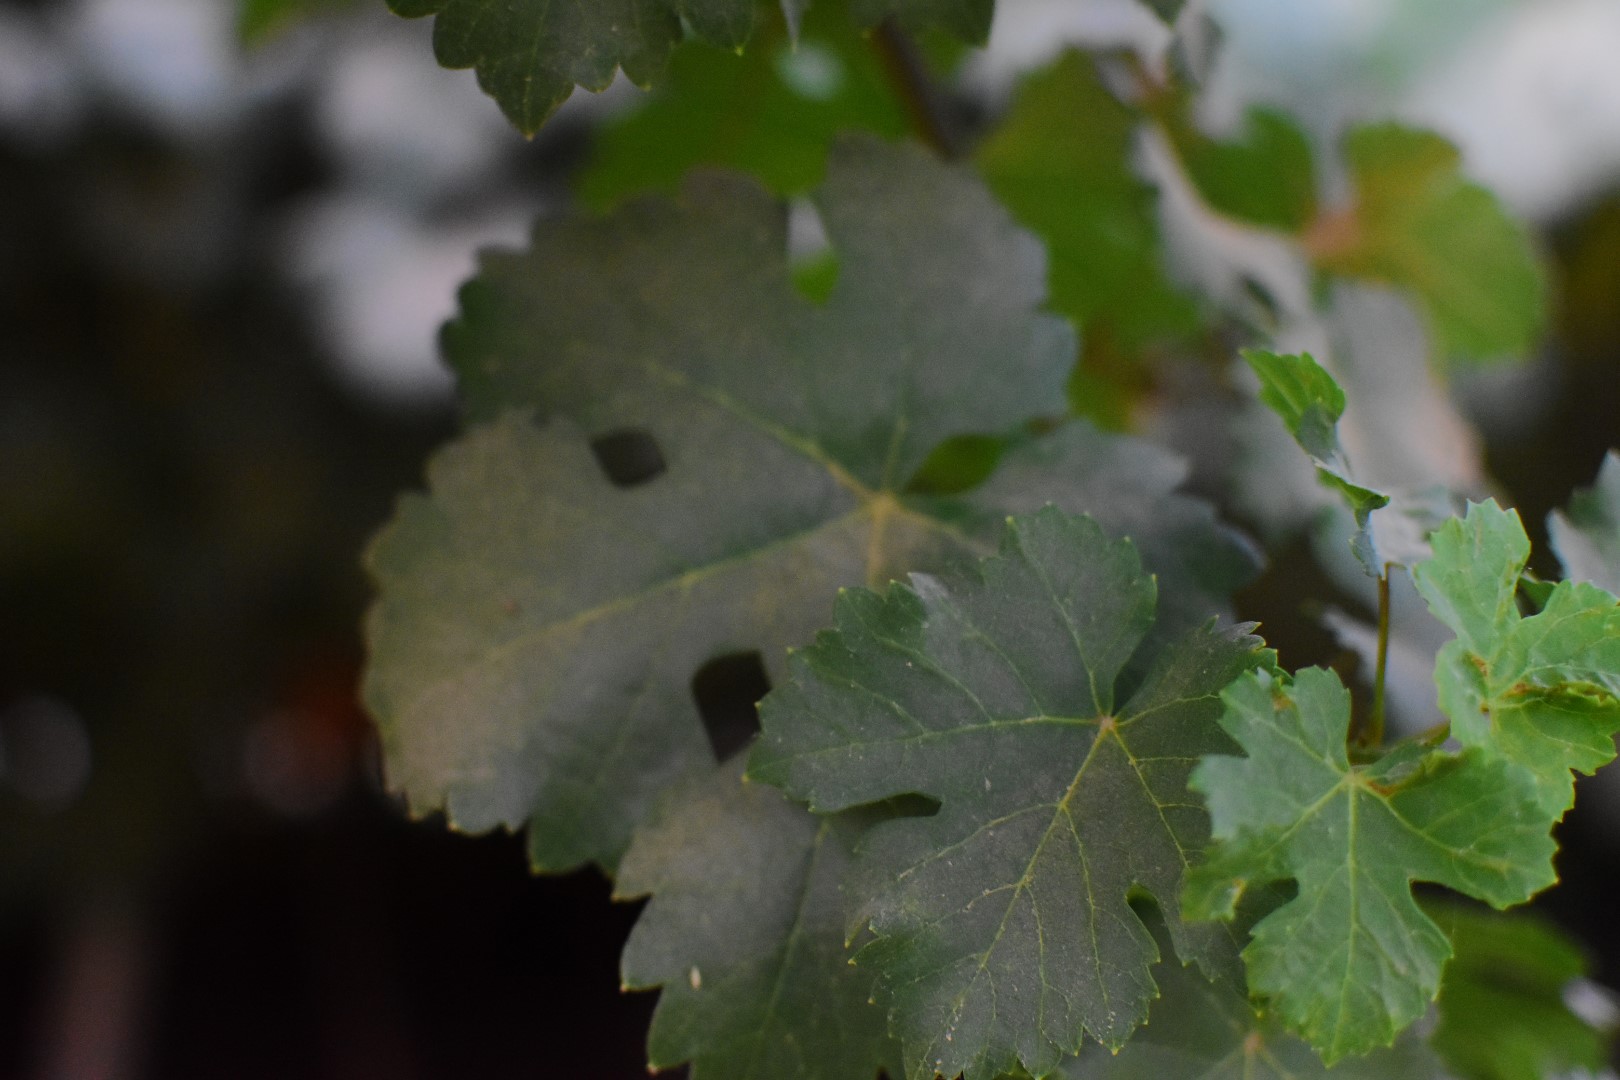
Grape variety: Aswud Balad